Mozarabic art and architecture

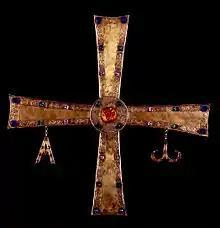
Cross of Peñalba, a piece of 10th century Mozarabic goldsmith's work

Mozarabic art is an early medieval artistic style that is part of the pre-Romanesque style and emerged in al-Andalus and in the kingdom of León. It's named after the Mozarabs (from "musta'rab" meaning "Arabized"), the Christians of al-Andalus. It was developed by the Hispanic Christians who lived in Arab-Muslim territory and in the expansion territories of the León crown, in the period from the Arab-Islamic Conquest of the Iberian Peninsula (711) to the end of the 11th century. During this period, disciplines such as painting, goldsmithing and architecture with marked Caliphate influences were cultivated in a context of medieval coexistence - Christian, Hebrew and Muslim - in which the territories were constantly changing in size and status. Other names for this artistic style are "Leonese art" or repopulation art.